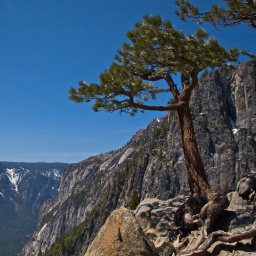
A tree clinging to the granite cliff face at the top of the Yosemite Falls Train in Yosemite National Park.